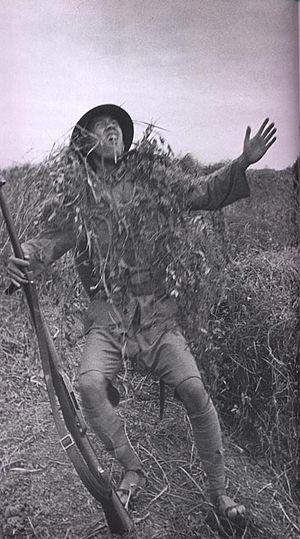
Les uniformes et armes des armées chinoises sont les tenues militaires et les armements des combattants et soldats chinois depuis l'époque de la première guerre de l'opium jusqu'à l'avènement de la République populaire de Chine.